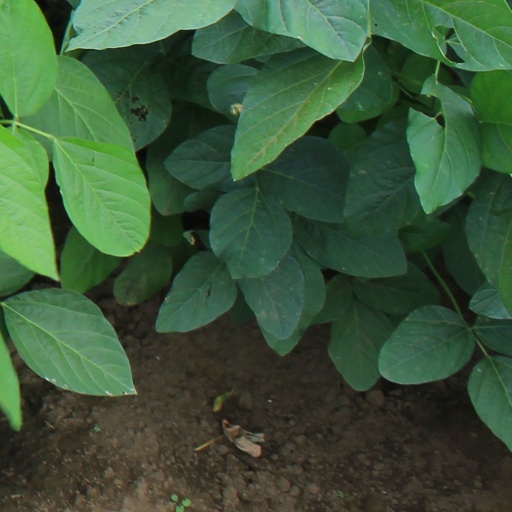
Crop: soybean